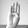
ASL letter: B